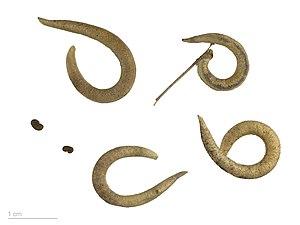
Les astragales sont des plantes de la famille des Fabacées appartenant au genre Astragalus.